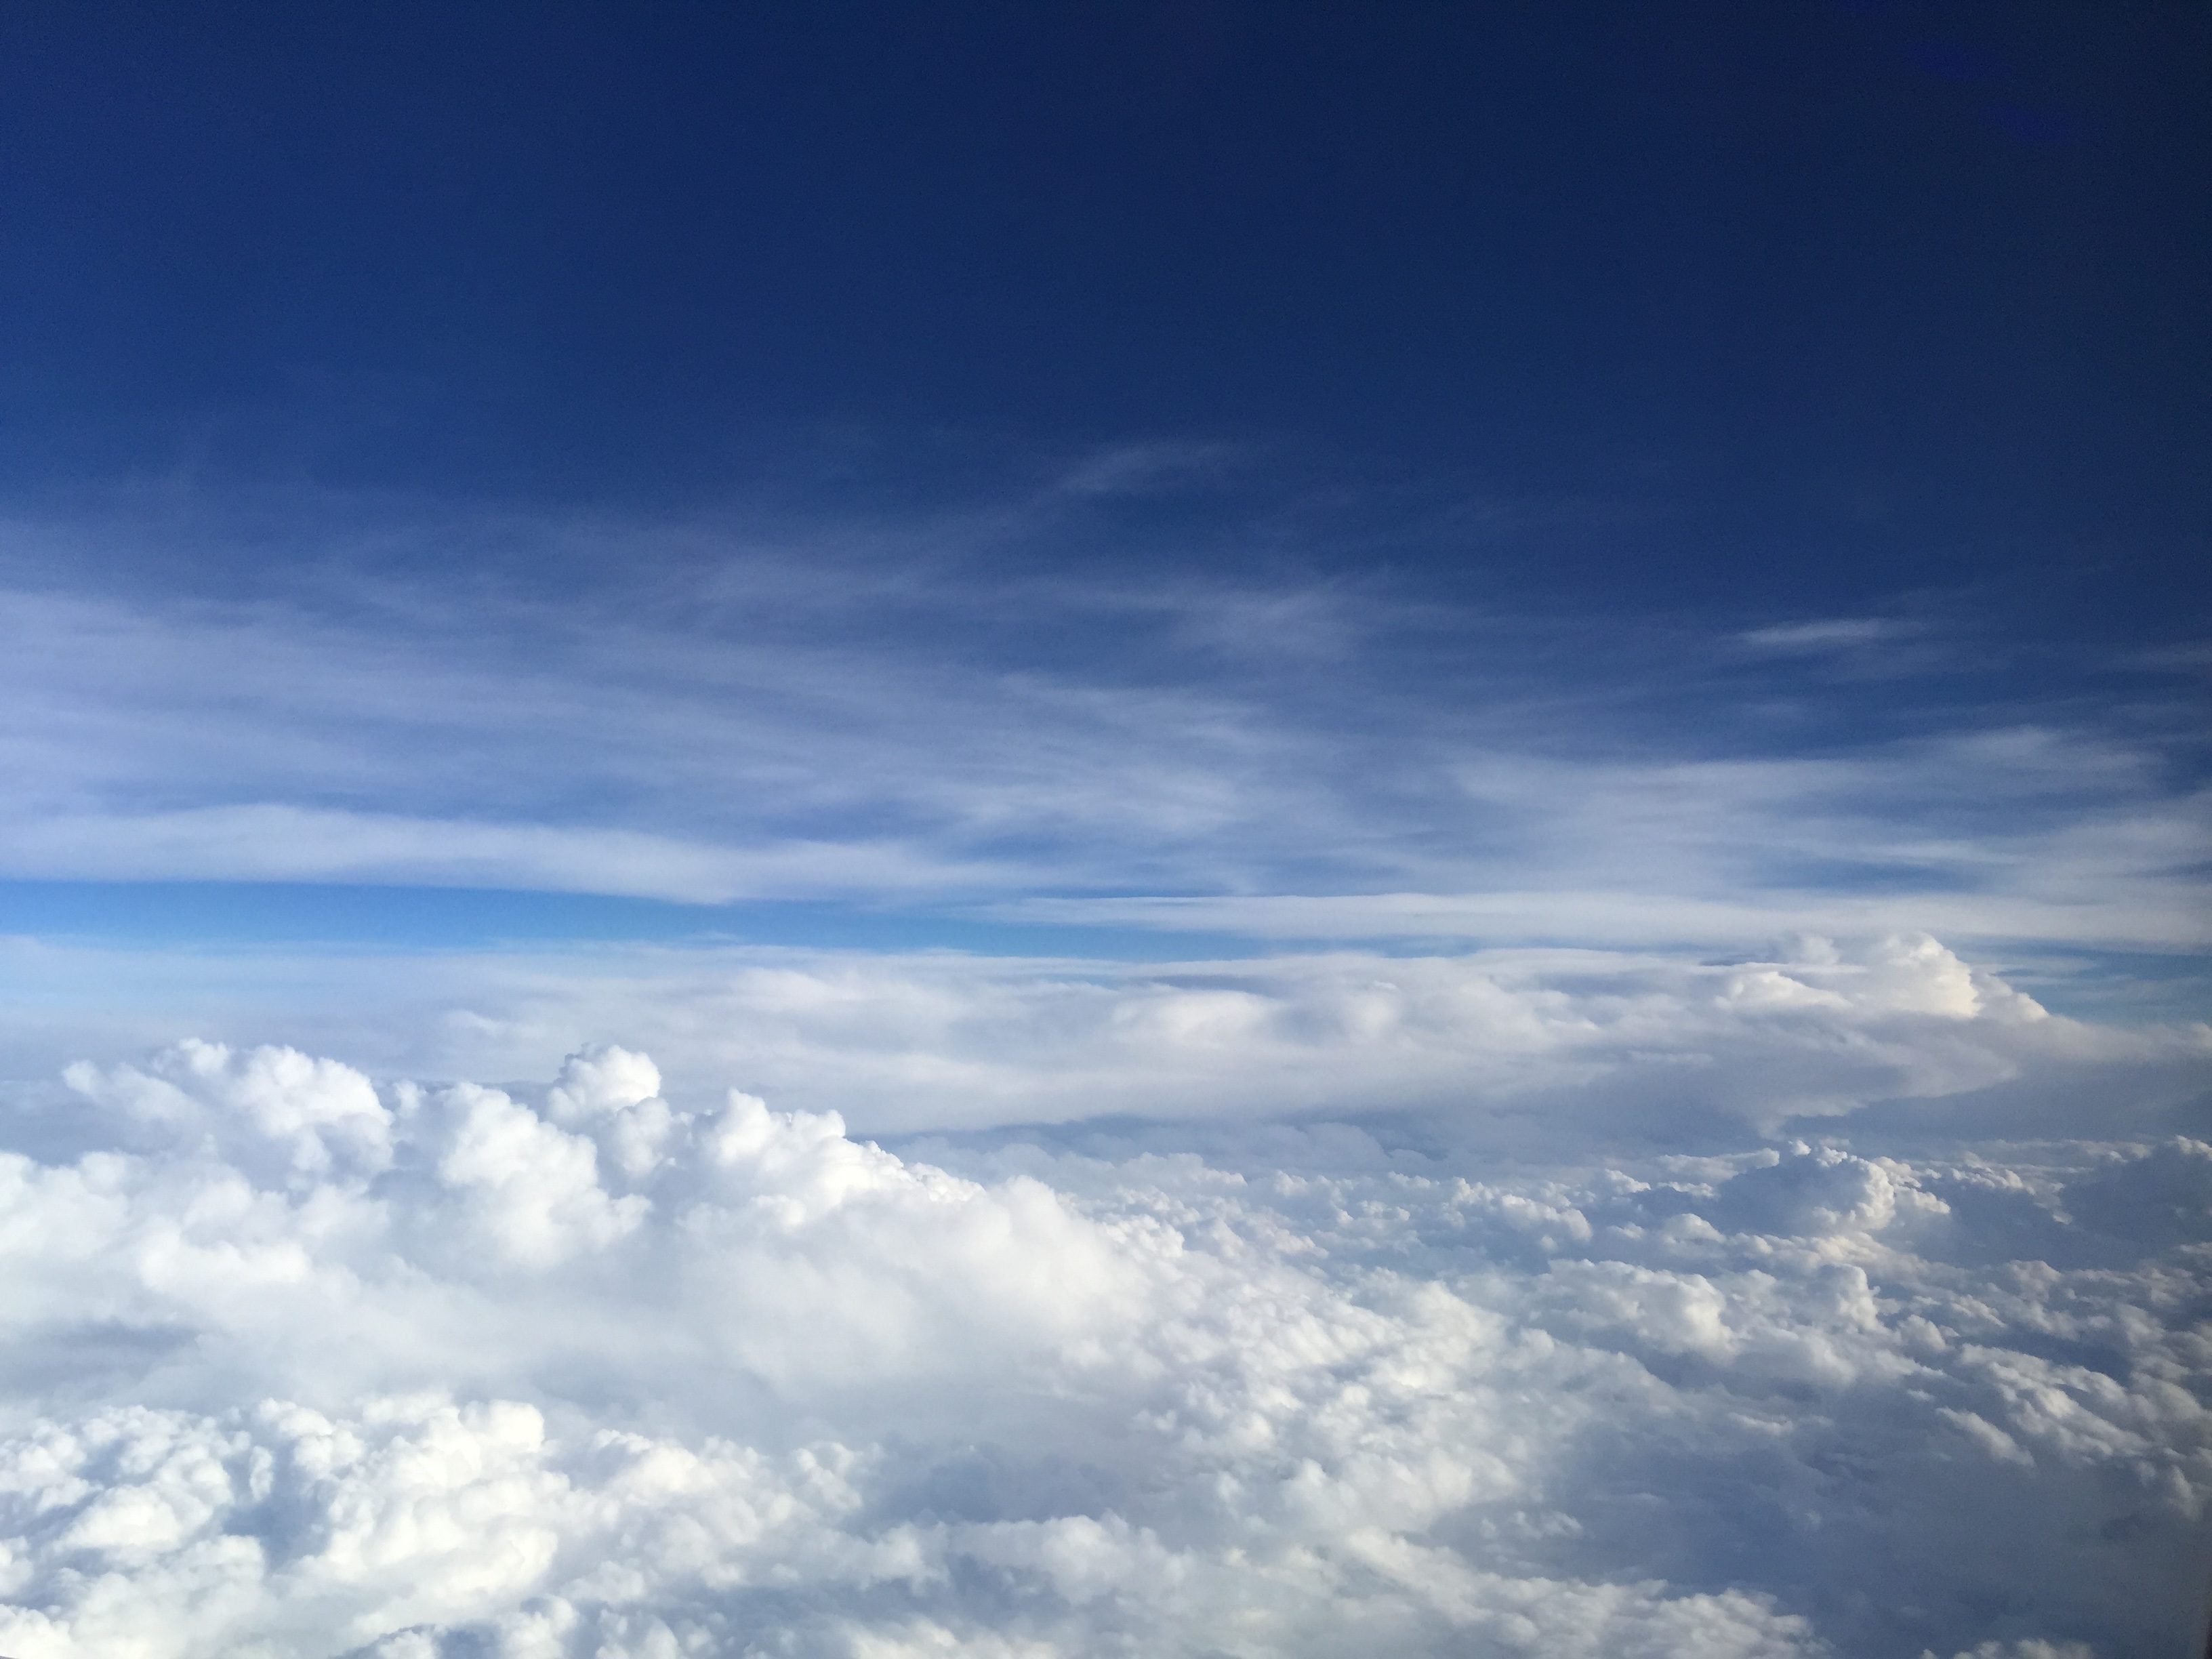
horizon, cloud, sky, sunlight, atmosphere, dusk, daytime, heaven, cumulus, blue, plain, cloudscape, clouds, meteorological phenomenon, atmosphere of earth